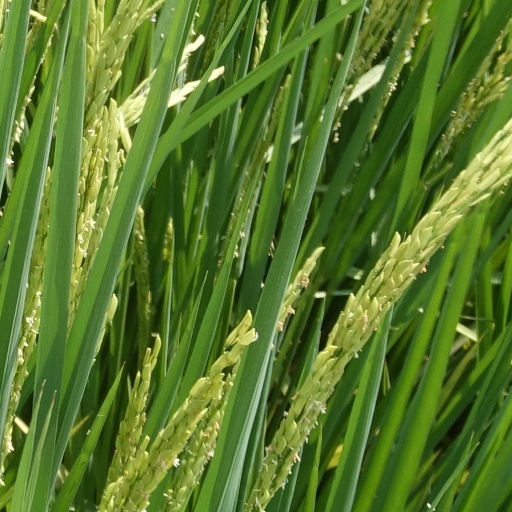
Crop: rice